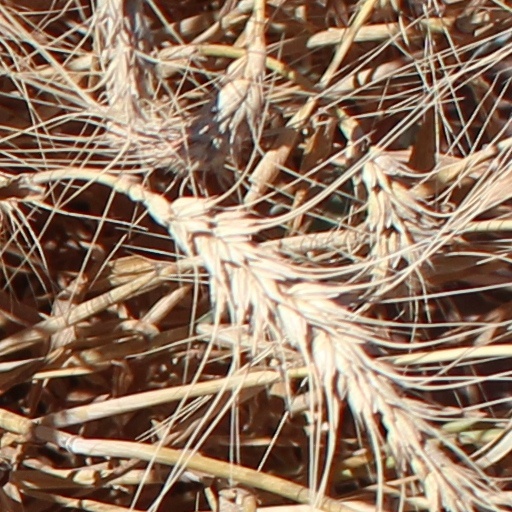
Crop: wheat